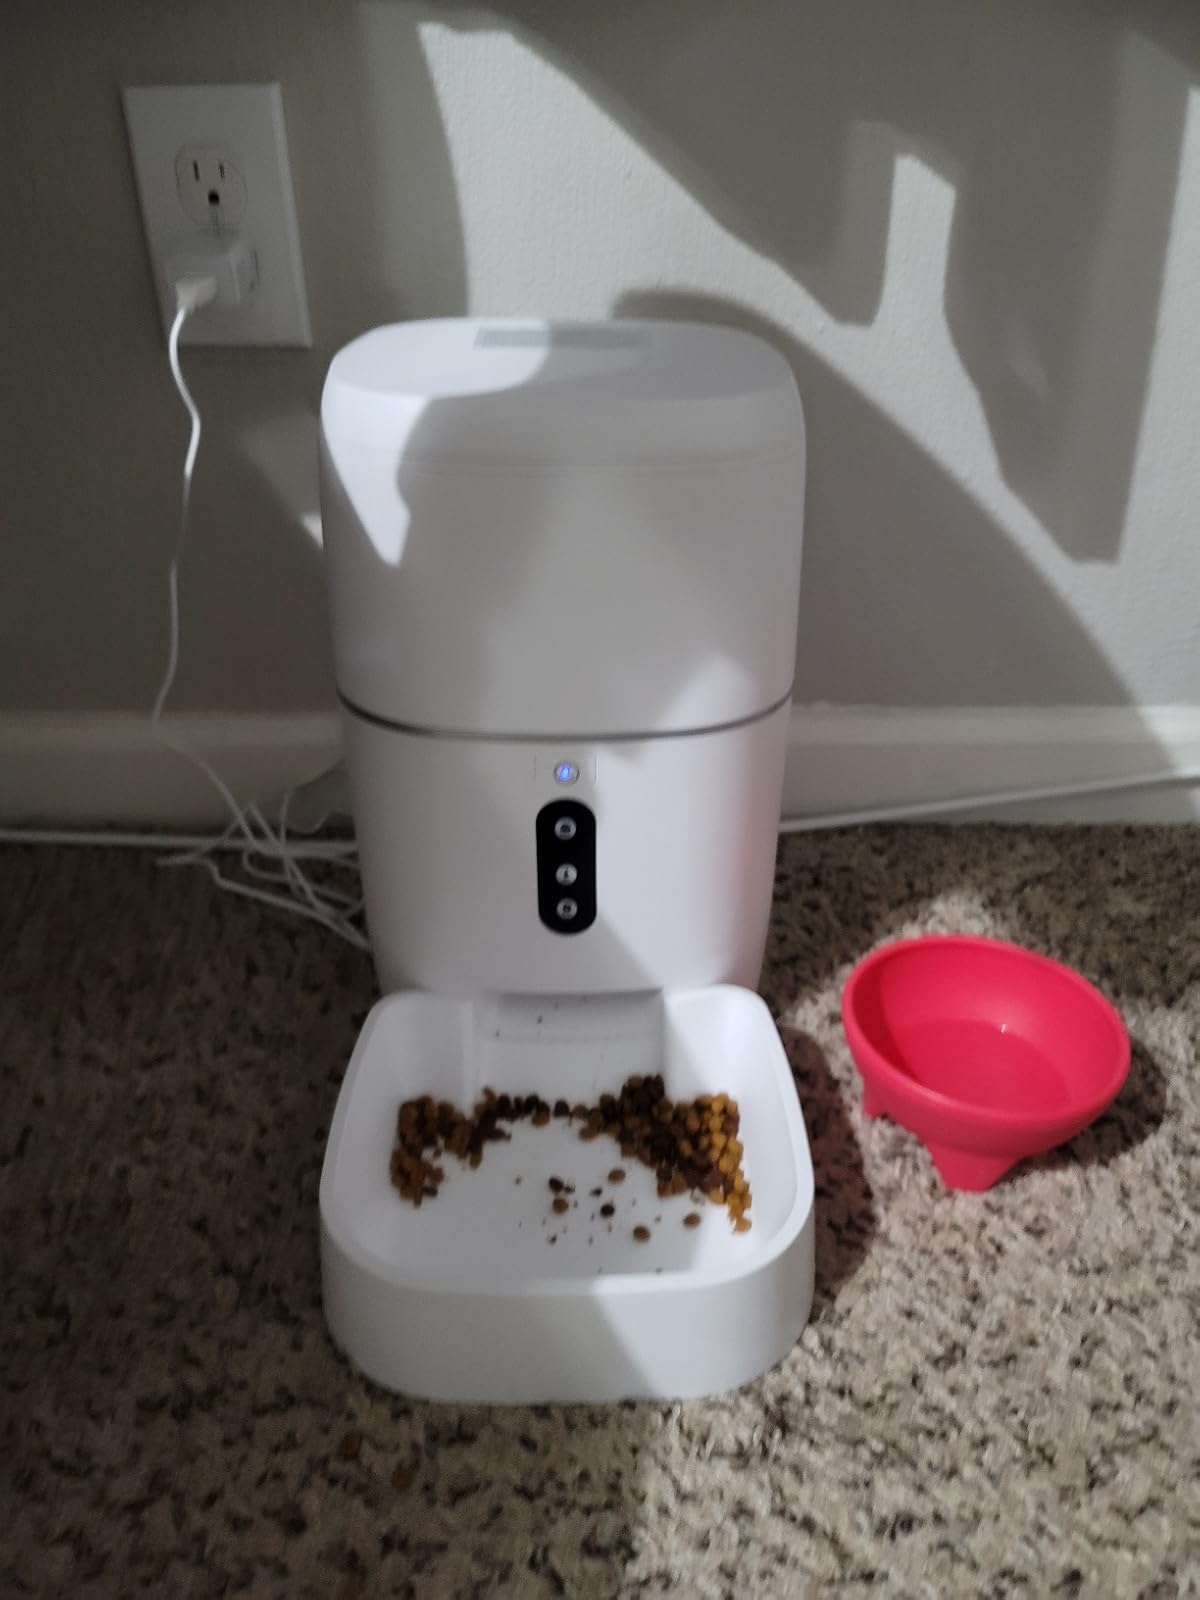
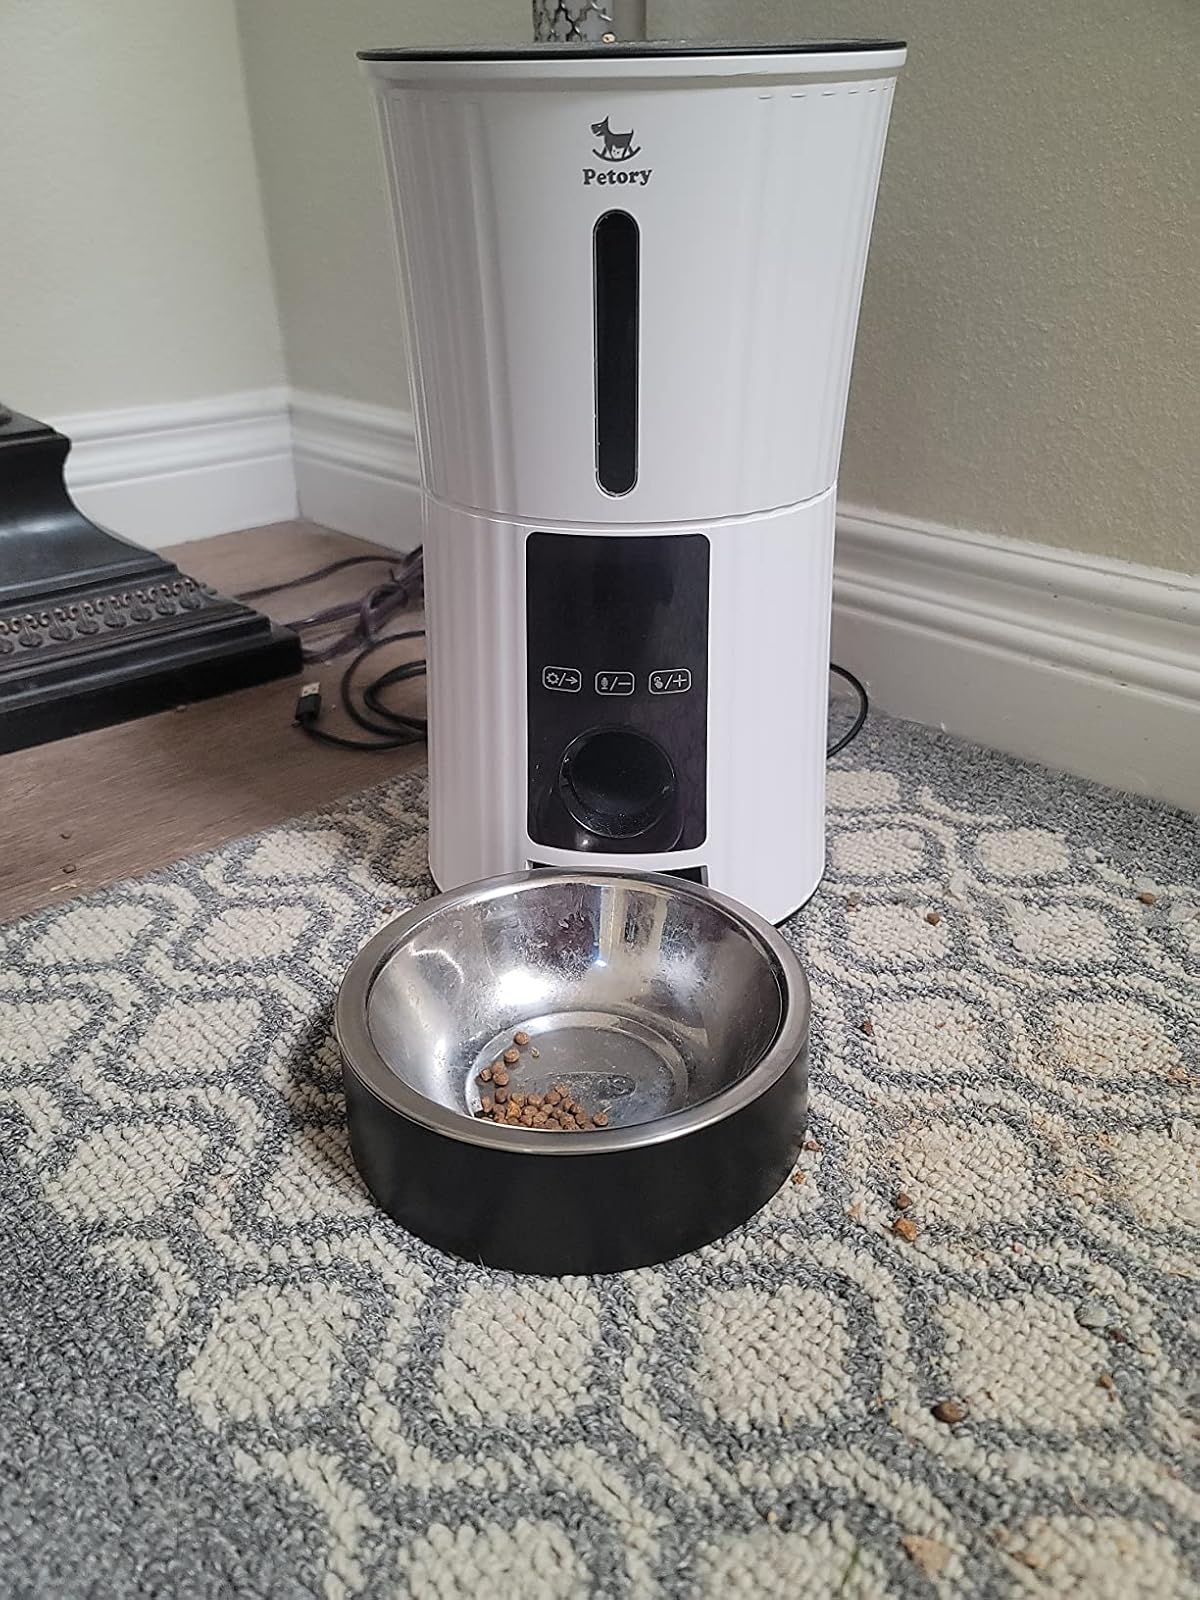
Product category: items_feeder
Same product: no